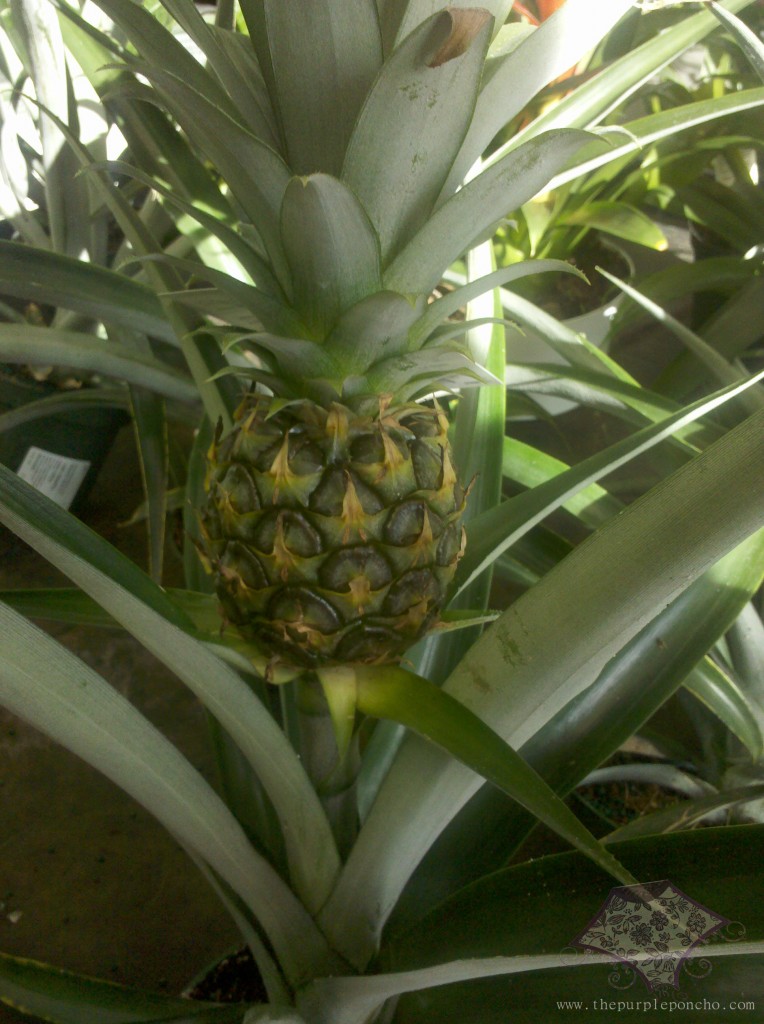
Label: Pineapple